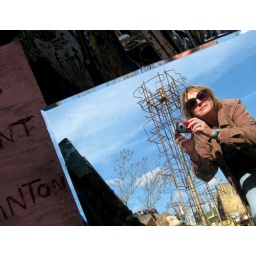
PG with the red baby Canon reflected in a mirror at Mary Proctor's folk art compound